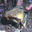
Label: frog